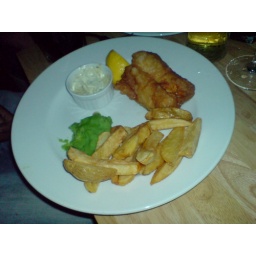
fish and chips in a posh pub in herne hill